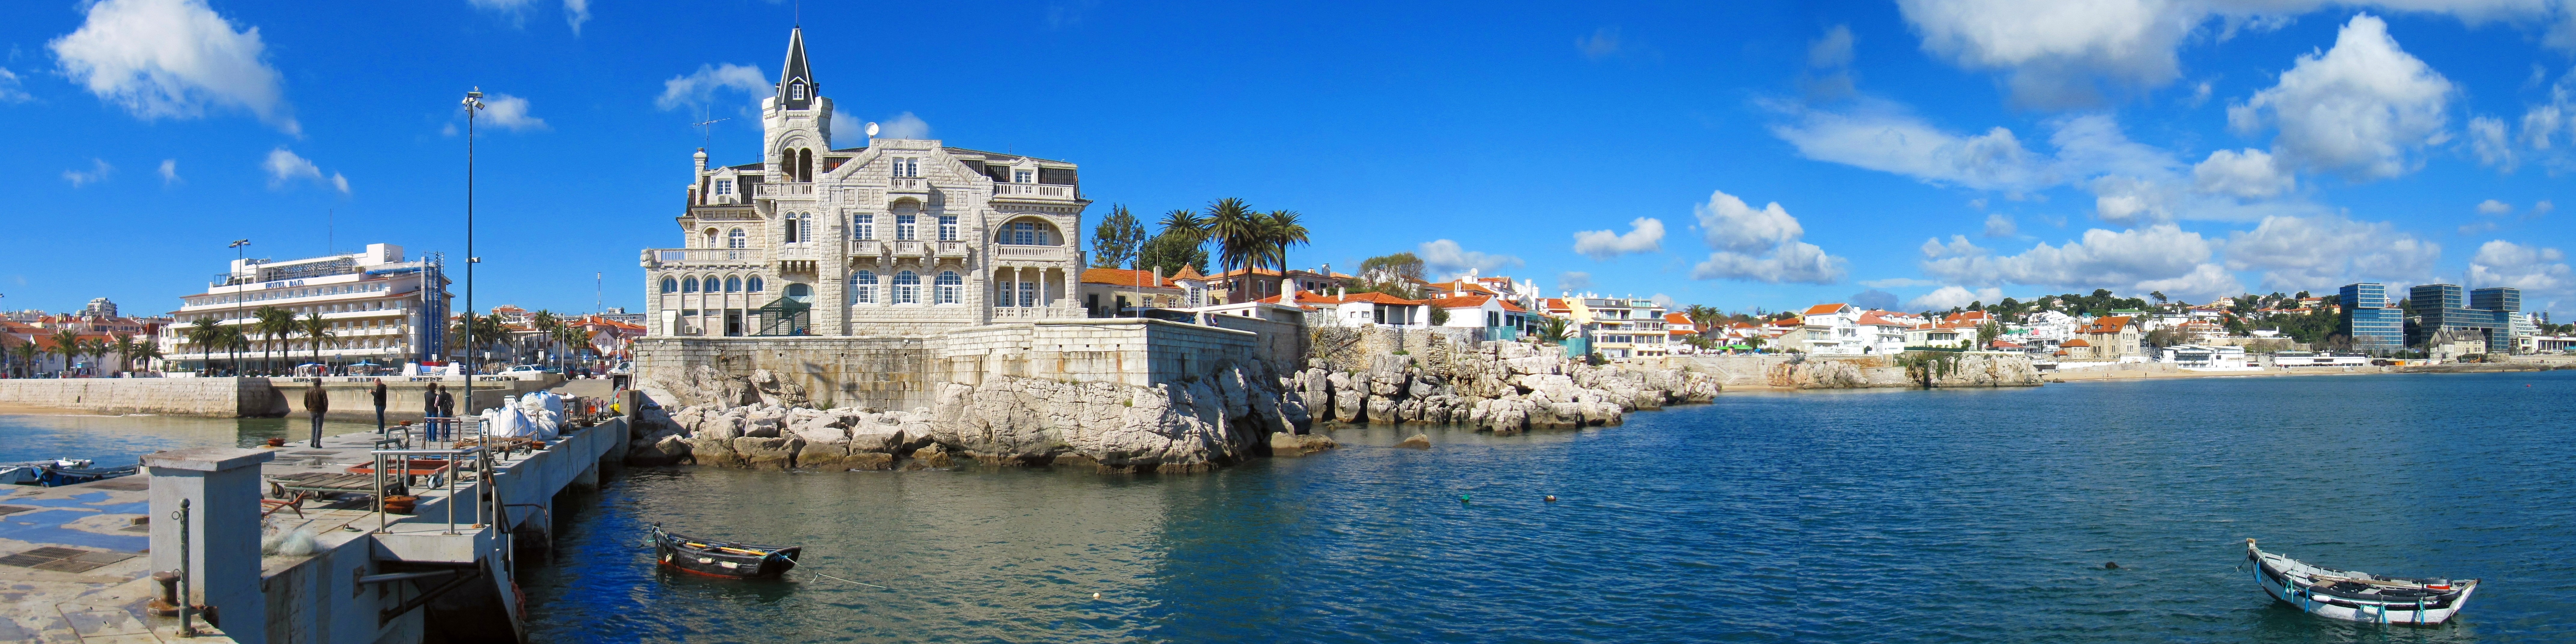
sea, town, cityscape, panorama, vehicle, marina, port, tourism, waterway, tours, cascais portugal